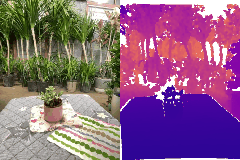
Label: flower_pot